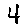
Label: 4